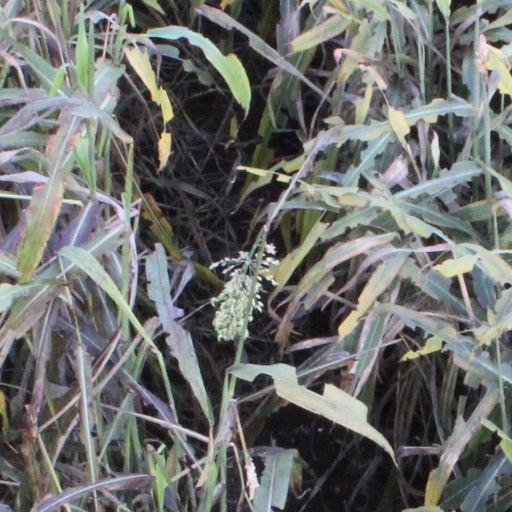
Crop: sorghum